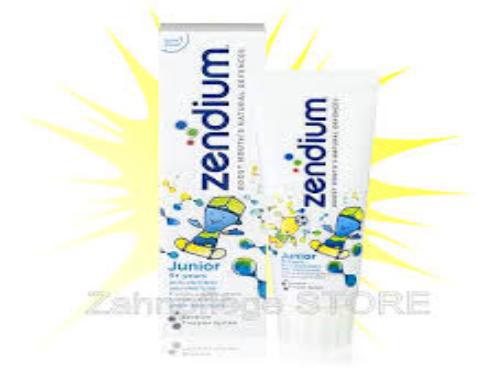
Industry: Medical